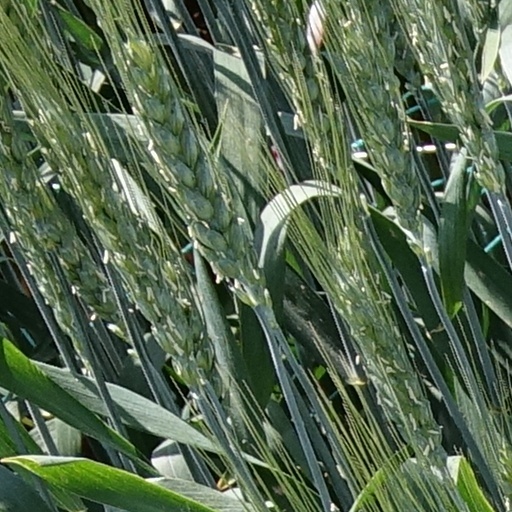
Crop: wheat